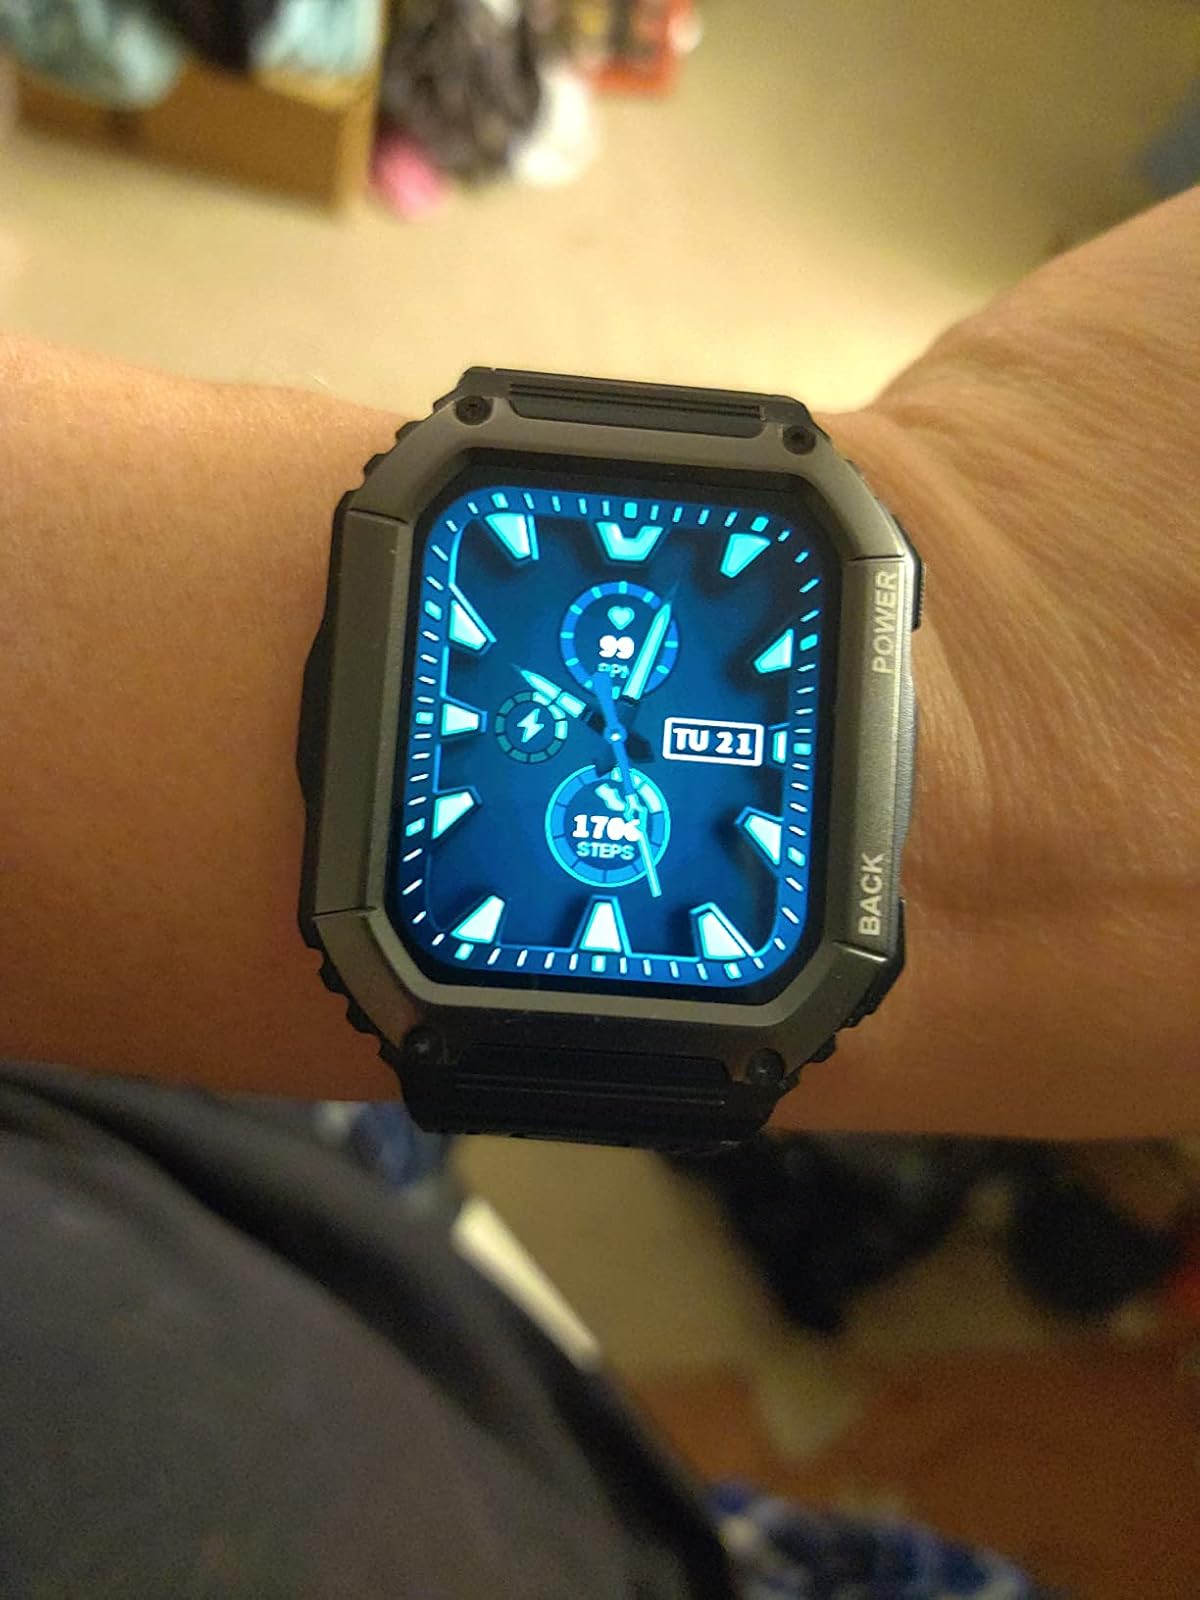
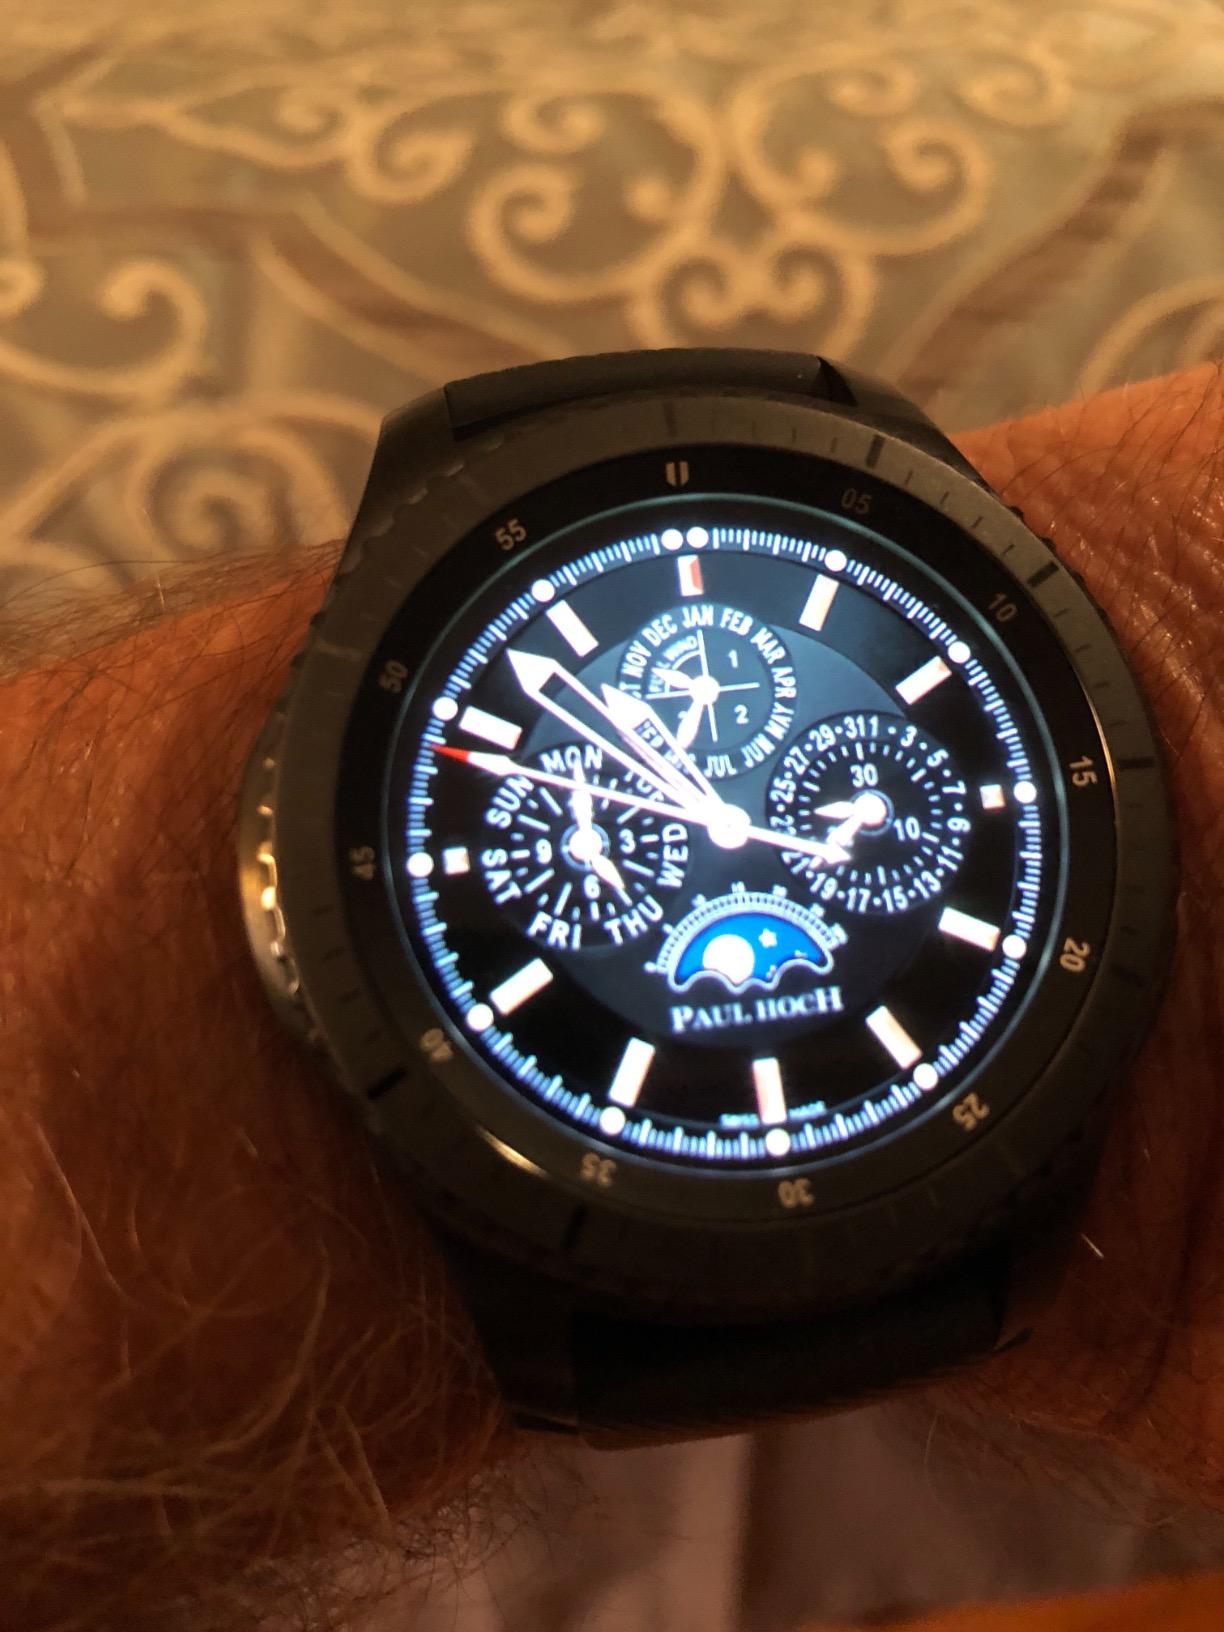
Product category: smartwatch
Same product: no